Homewood, Bellbrook

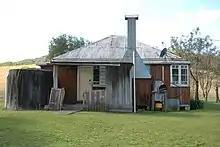
Rear of house

Homewood has a verandah to the front (facing east). The house is made of timber with an iron roof. The verandah (together with the roof) had some renovations done during 1980-82. There are two front windows facing out to the verandah. From the entrance hallway, there are two bedrooms, one on each side. The dining room (on the left) and third bedroom (on the right) are further down the hallway. A doorway from the dining room leads to the kitchen with adjoining bathroom. The open fire and stove are on the back wall of the kitchen with shelving to the left. There was no bathroom at first. The current bathroom was added in 1945 and located in a space occupied by the pantry.